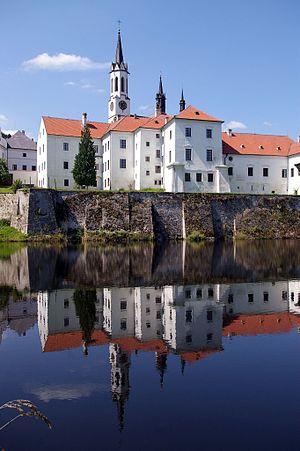
L'article religion en Tchéquie prétend seulement présenter les pratiques religieuses, passées et présentes, actualisées des approximativement 11 000 000 de Tchèques de la récente République de Tchéquie, ou Tchéquie.
L'abbaye de Vyšší Brod est une abbaye cistercienne de styles gothique et baroque, fondée en 1259 à Vyšší Brod, en Bohême-du-Sud, dans le sud de la République tchèque.